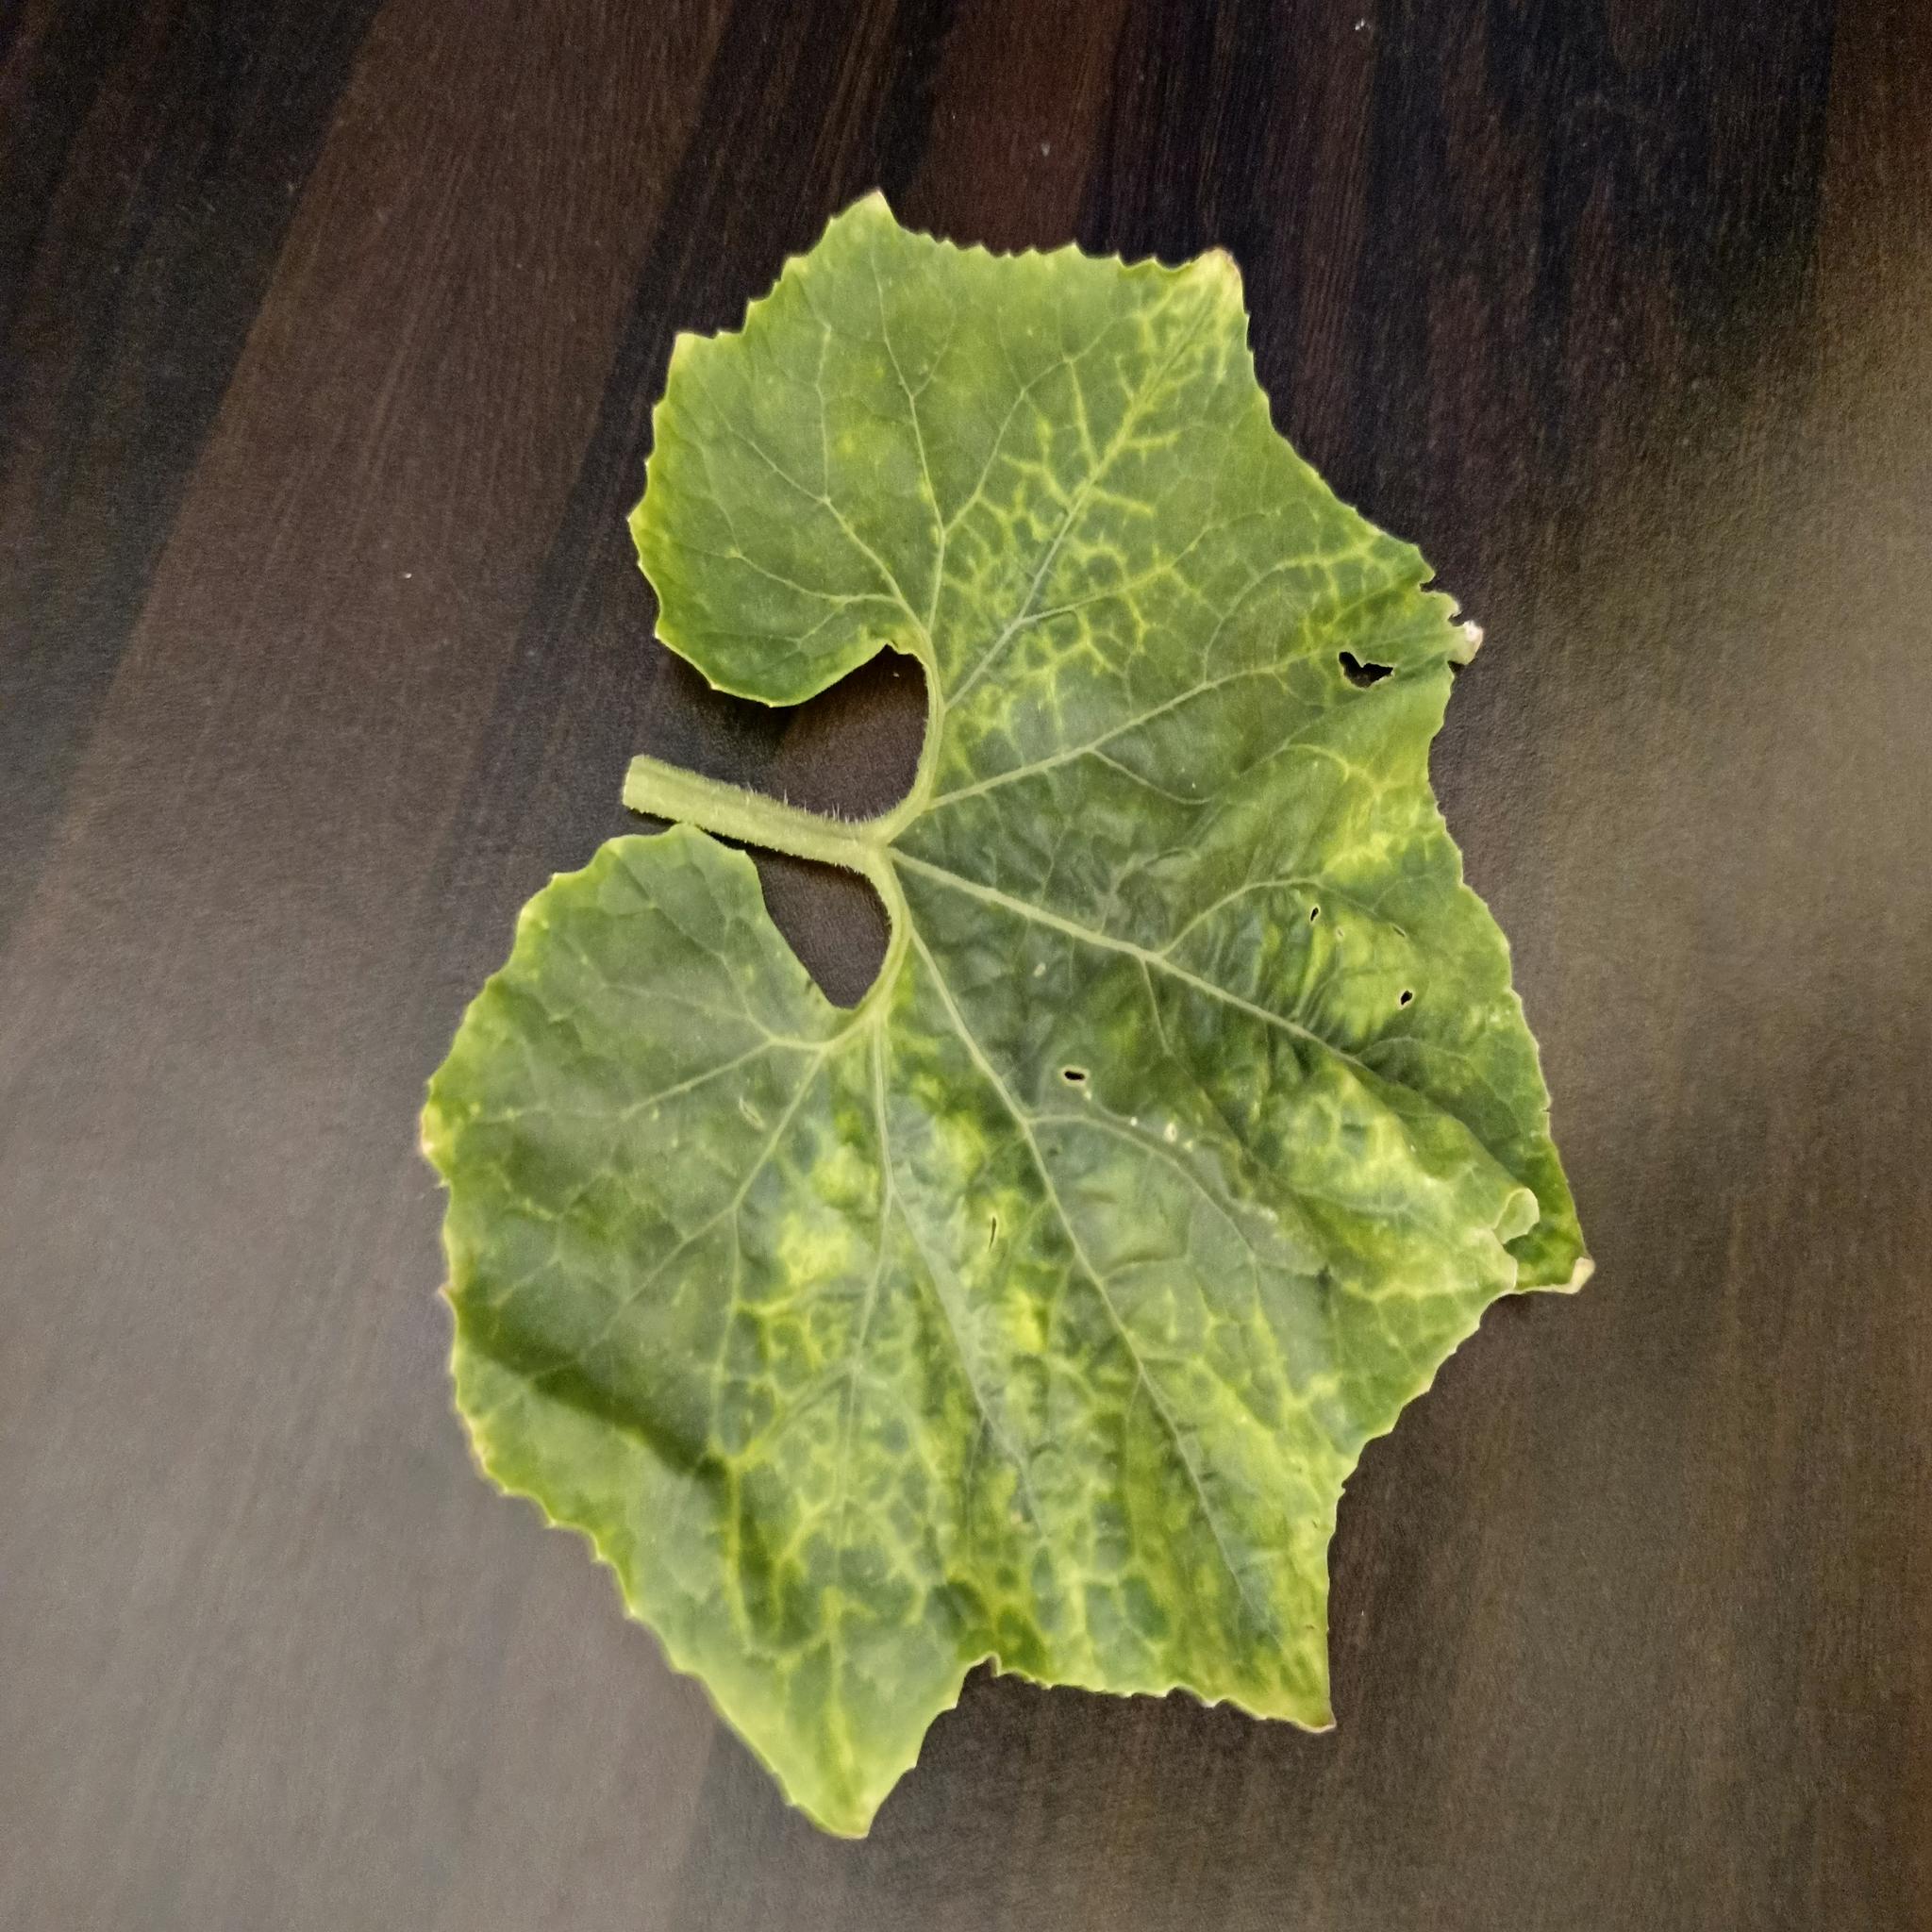
Label: Downy mildew